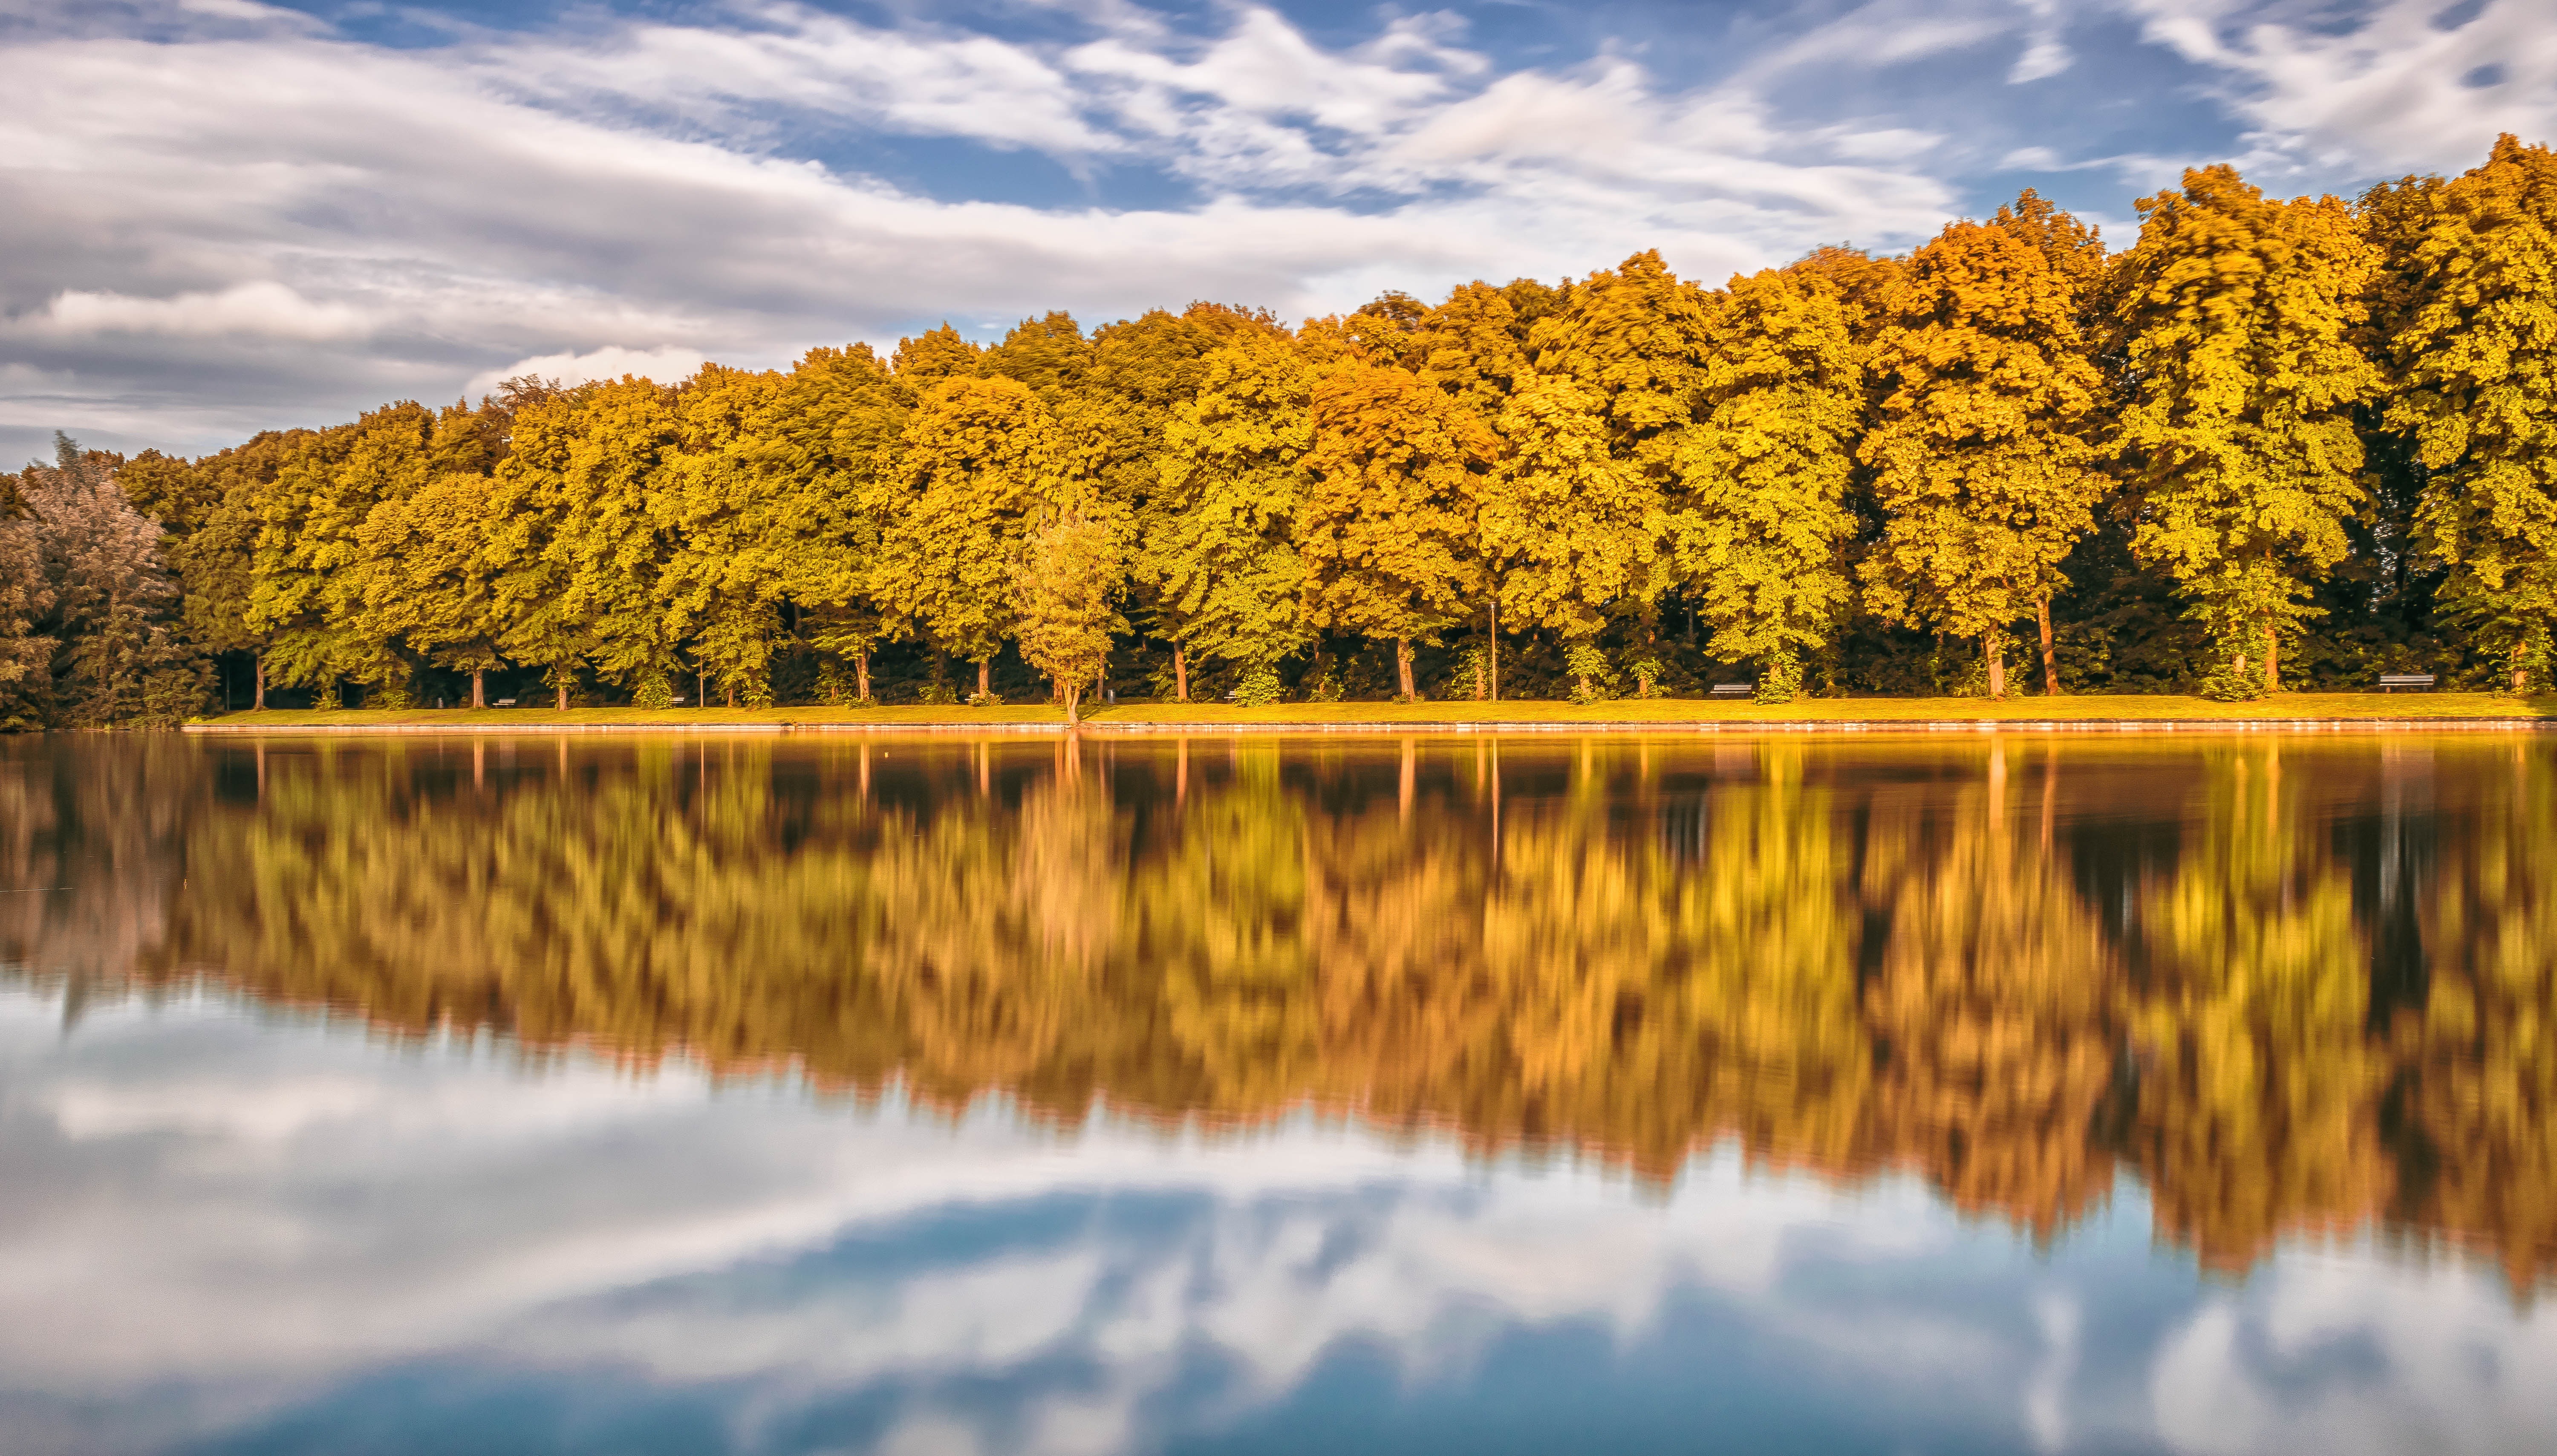
reflection, natural landscape, nature, sky, tree, water, leaf, autumn, lake, natural environment, yellow, cloud, wilderness, reservoir, bank, river, landscape, morning, plant, pond, woody plant, waterway, symmetry, sunlight, watercourse, branch, loch, deciduous, forest, American larch, temperate broadleaf and mixed forest, meteorological phenomenon, state park